Ramesses IX

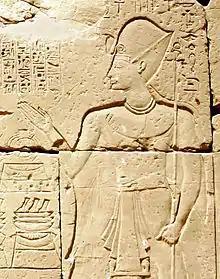
Relief of Ramesses IX at Karnak

Neferkare Setepenre Ramesses IX (also written Ramses) (originally named Amon-her-khepshef Khaemwaset) (ruled 1129–1111 BC) was the eighth pharaoh of the Twentieth Dynasty of Egypt. He was the third longest serving king of this Dynasty after Ramesses III and Ramesses XI. He is now believed to have assumed the throne on I Akhet day 21 based on evidence presented by Jürgen von Beckerath in a 1984 GM article. According to the latest archaeological information, Ramesses IX died in Regnal Year 19 I Peret day 27 of his reign. Therefore, he enjoyed a reign of 18 years, 4 months and 6 days. His throne name, Neferkare Setepenre, means "Beautiful Is The Soul of Re, Chosen of Re." Ramesses IX is believed to be the son of Mentuherkhepeshef, a son of Ramesses III, since Mentuherkhopshef's wife, the lady Takhat bears the prominent title of King's Mother on the walls of tomb KV10, which she usurped and reused in the late 20th Dynasty; no other 20th Dynasty king is known to have had a mother with this name. Ramesses IX was, therefore, probably a grandson of Ramesses III.